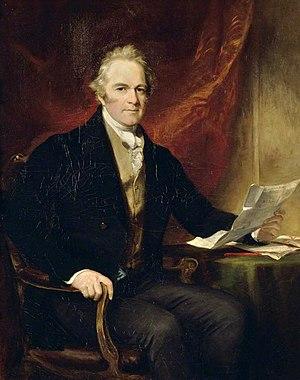
La circonscription de Ludlow est une circonscription électorale anglaise située dans le Shropshire, et couvrant la ville éponyme et ses environs et est représentée à la Chambre des Communes du Parlement britannique.
Edward Herbert, 2ᵉ comte de Powis KG, titré vicomte Clive entre 1804 et 1839, est un pair britannique et un politicien conservateur. Il est le fils d'Edward Clive, et de son épouse Henrietta, née Herbert.